Gilbertfield Castle

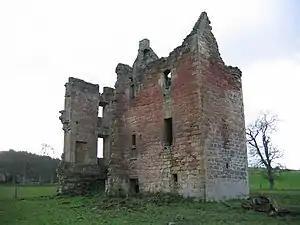
Gilbertfield Castle, seen from the north-east.

Gilbertfield Castle is a ruined 17th-century castle in South Lanarkshire, Scotland. It is located at , on the north slope of Dechmont Hill, just outside Cambuslang, to the south-east of Glasgow.